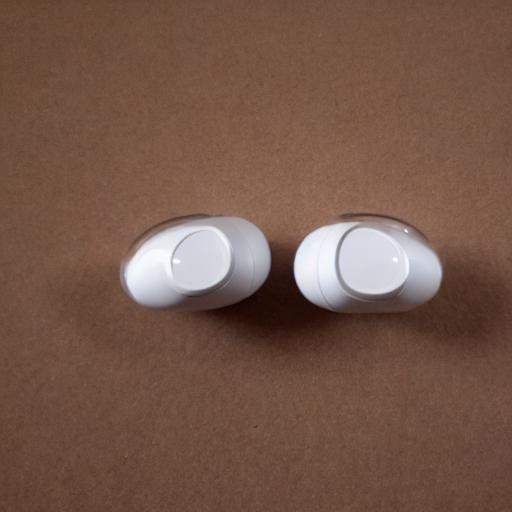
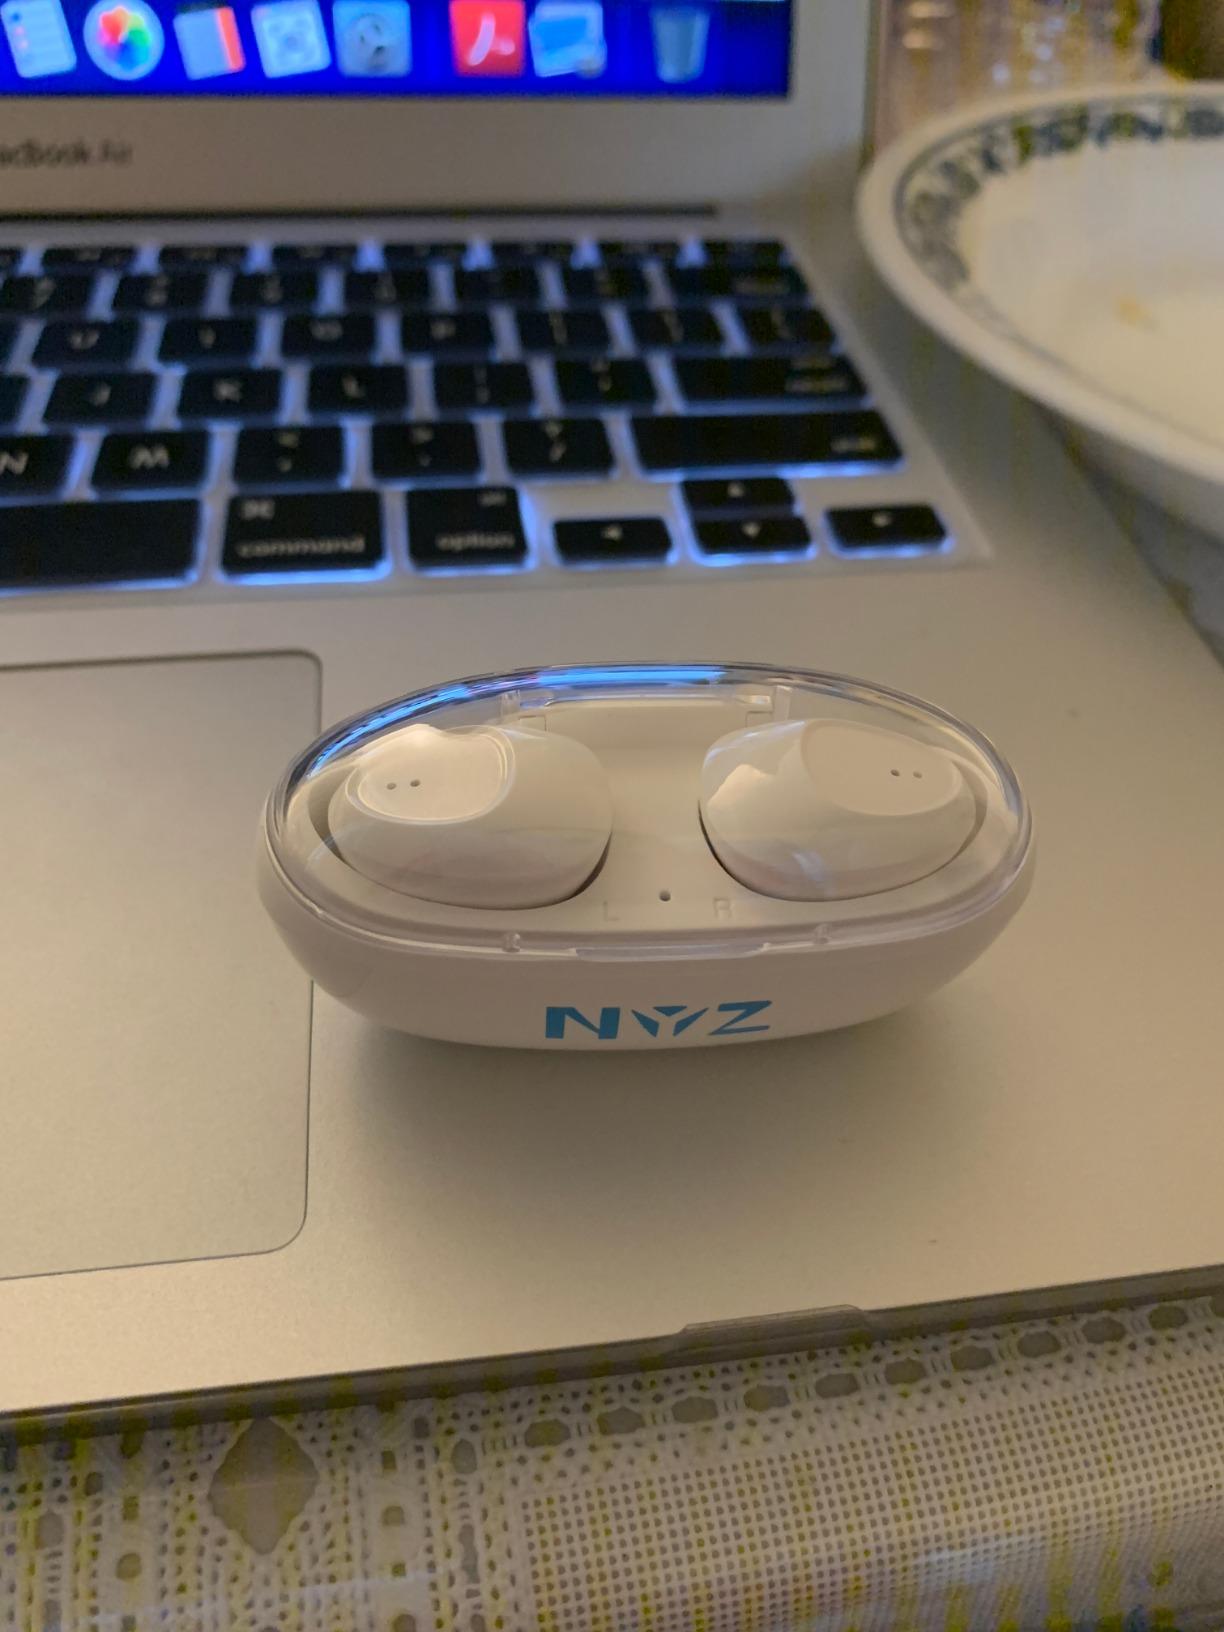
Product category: earbuds
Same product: no